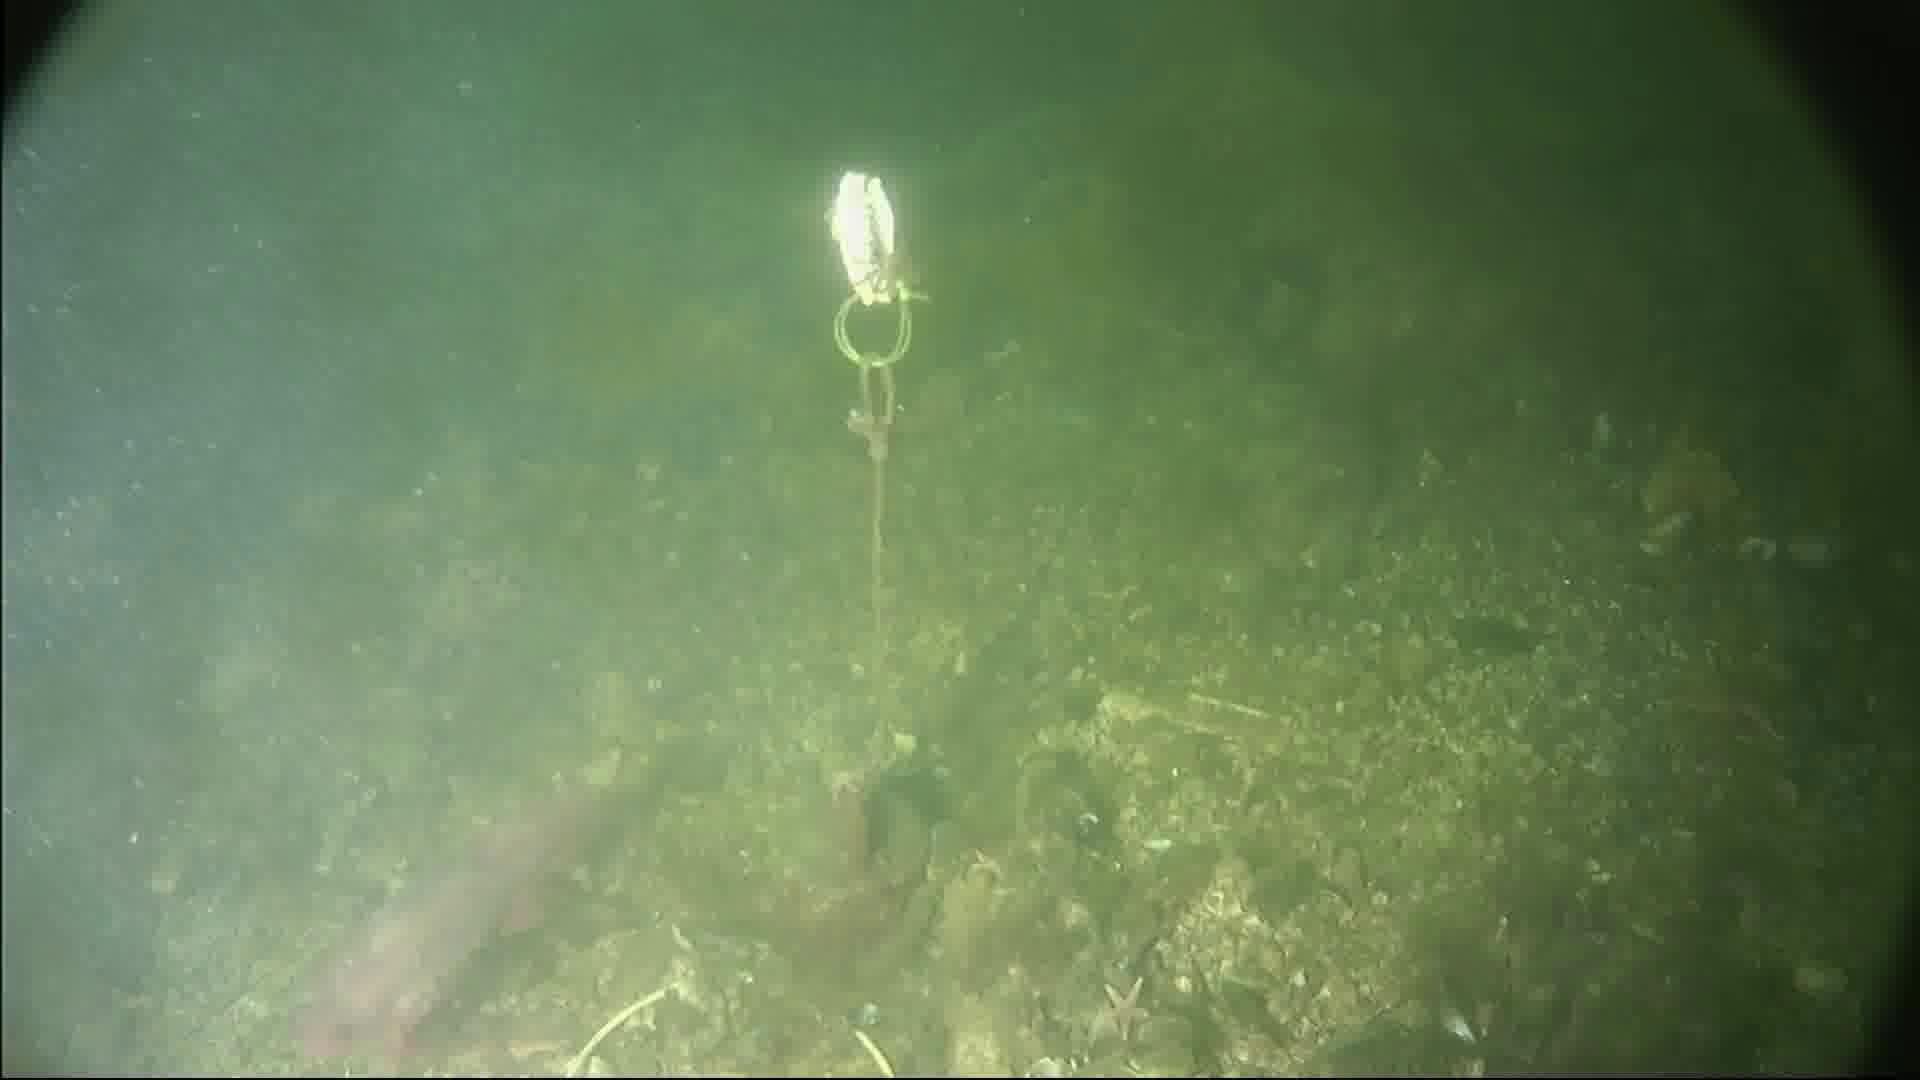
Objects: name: starfish
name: crab
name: fish